Fort Frederick (Newfoundland)

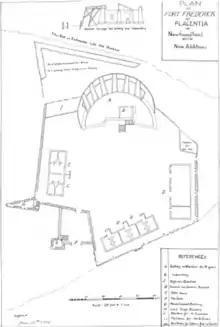
Fort Frederick Newfoundland Blueprint

During the French and Indian War, Governor Thomas Graves was forced to temporarily move to Placentia following the French victory in the Battle of Signal Hill at St. John's. Fort Frederick was partially repaired.